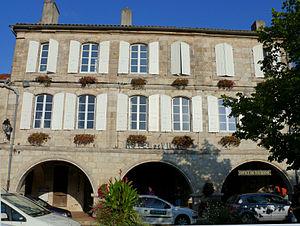
Montréal (Gers) - Hôtel de ville
Montréal, ou Montréal-du-Gers, est une commune française du département du Gers, en région Occitanie.